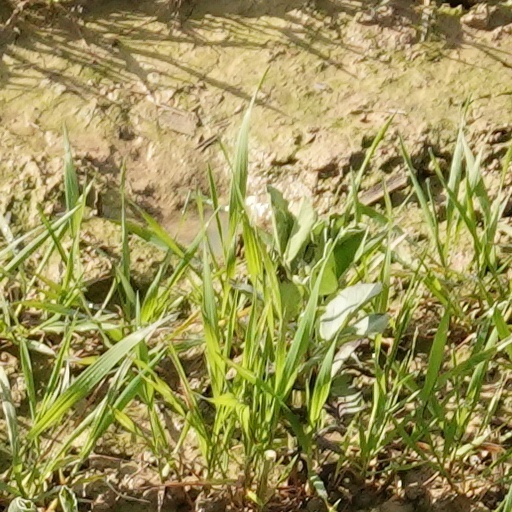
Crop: wheat